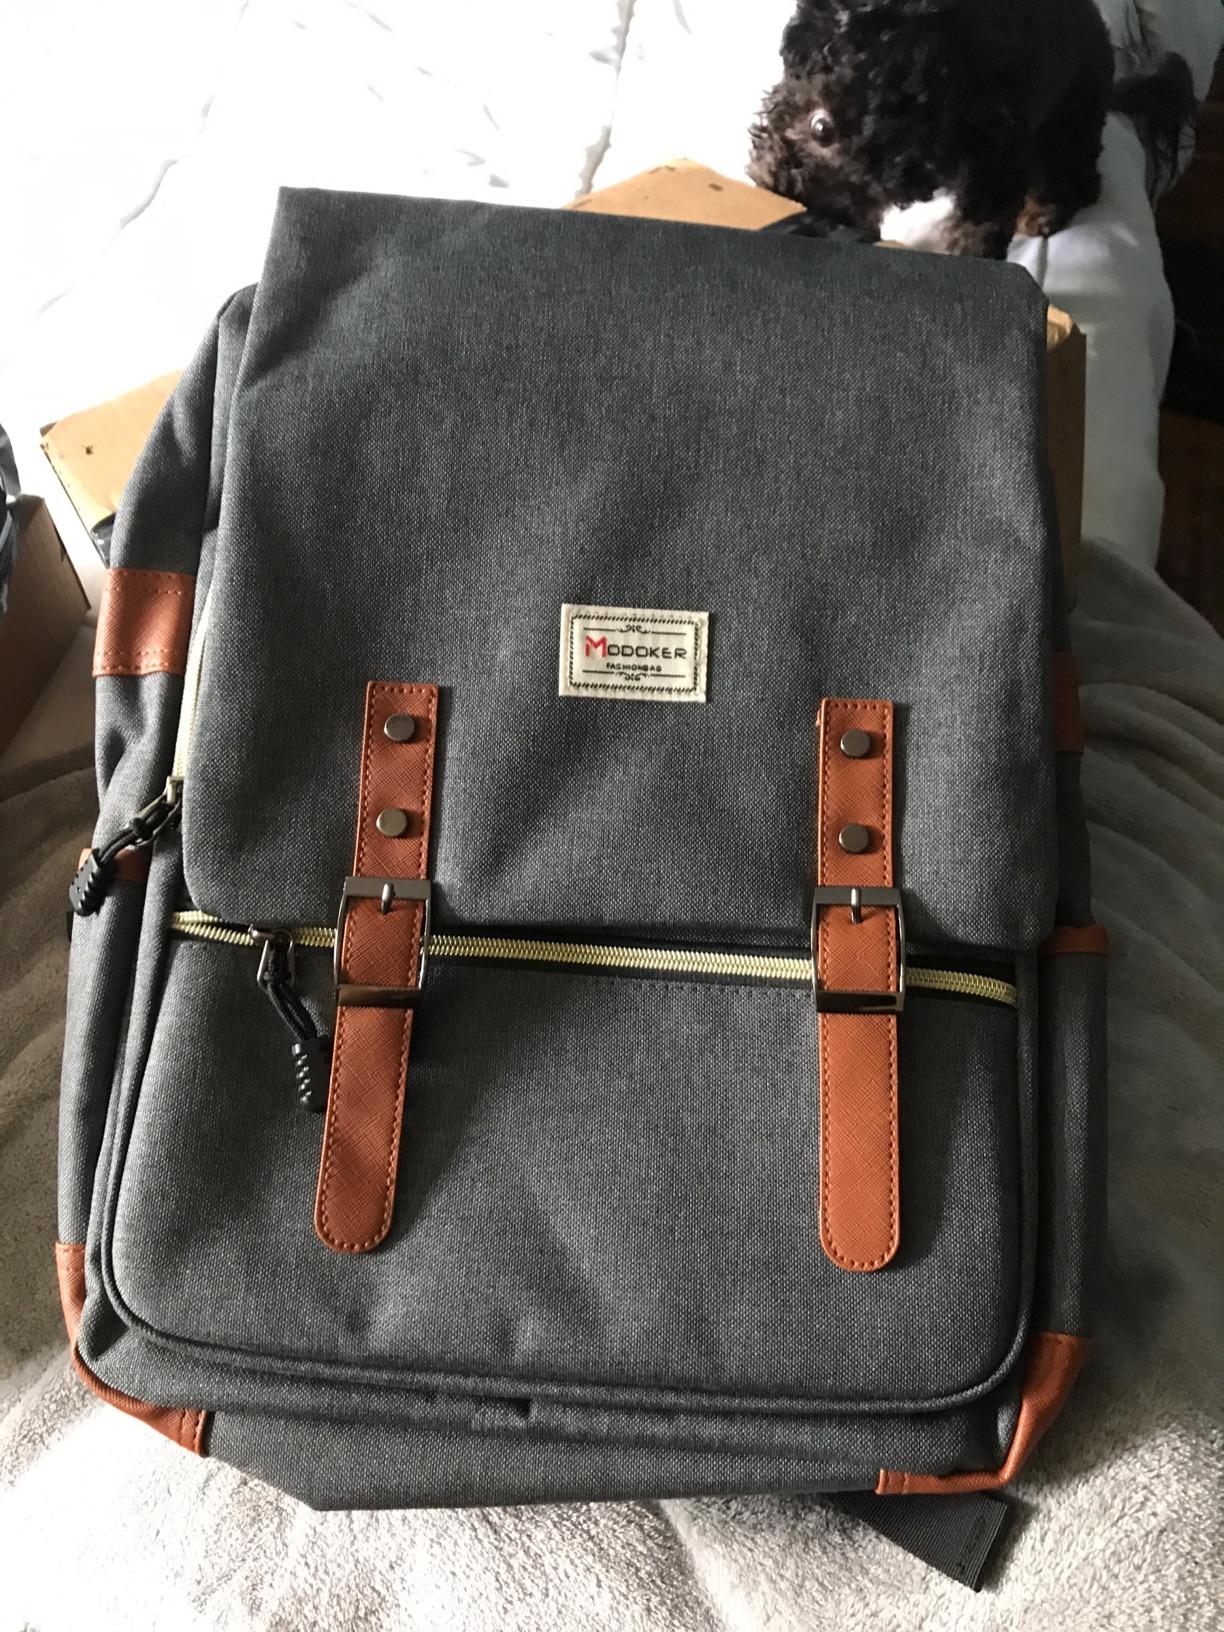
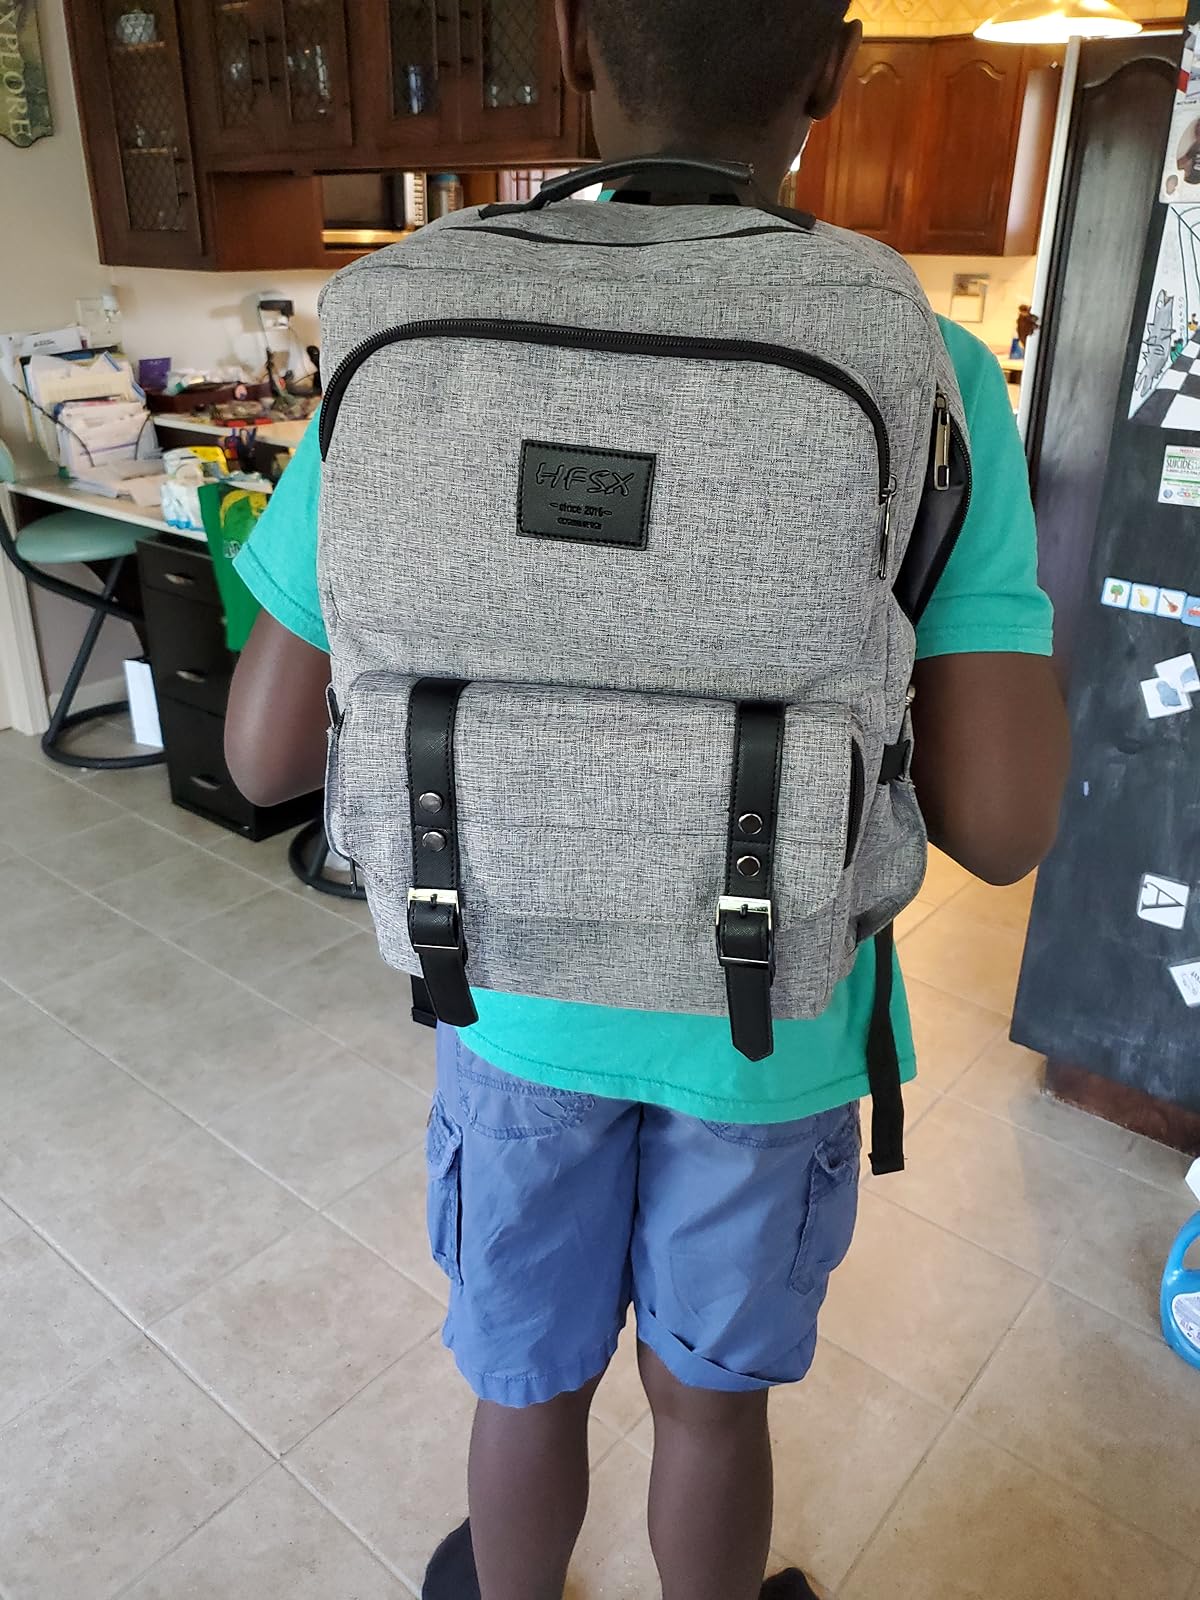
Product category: bag
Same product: no